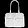
Label: Bag